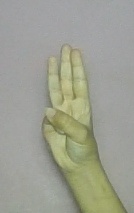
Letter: thaa